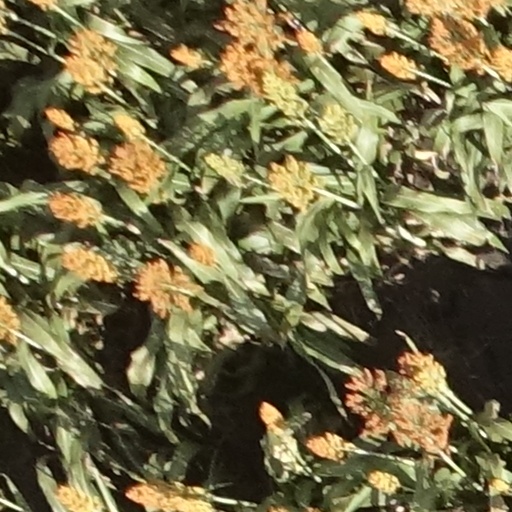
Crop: sorghum